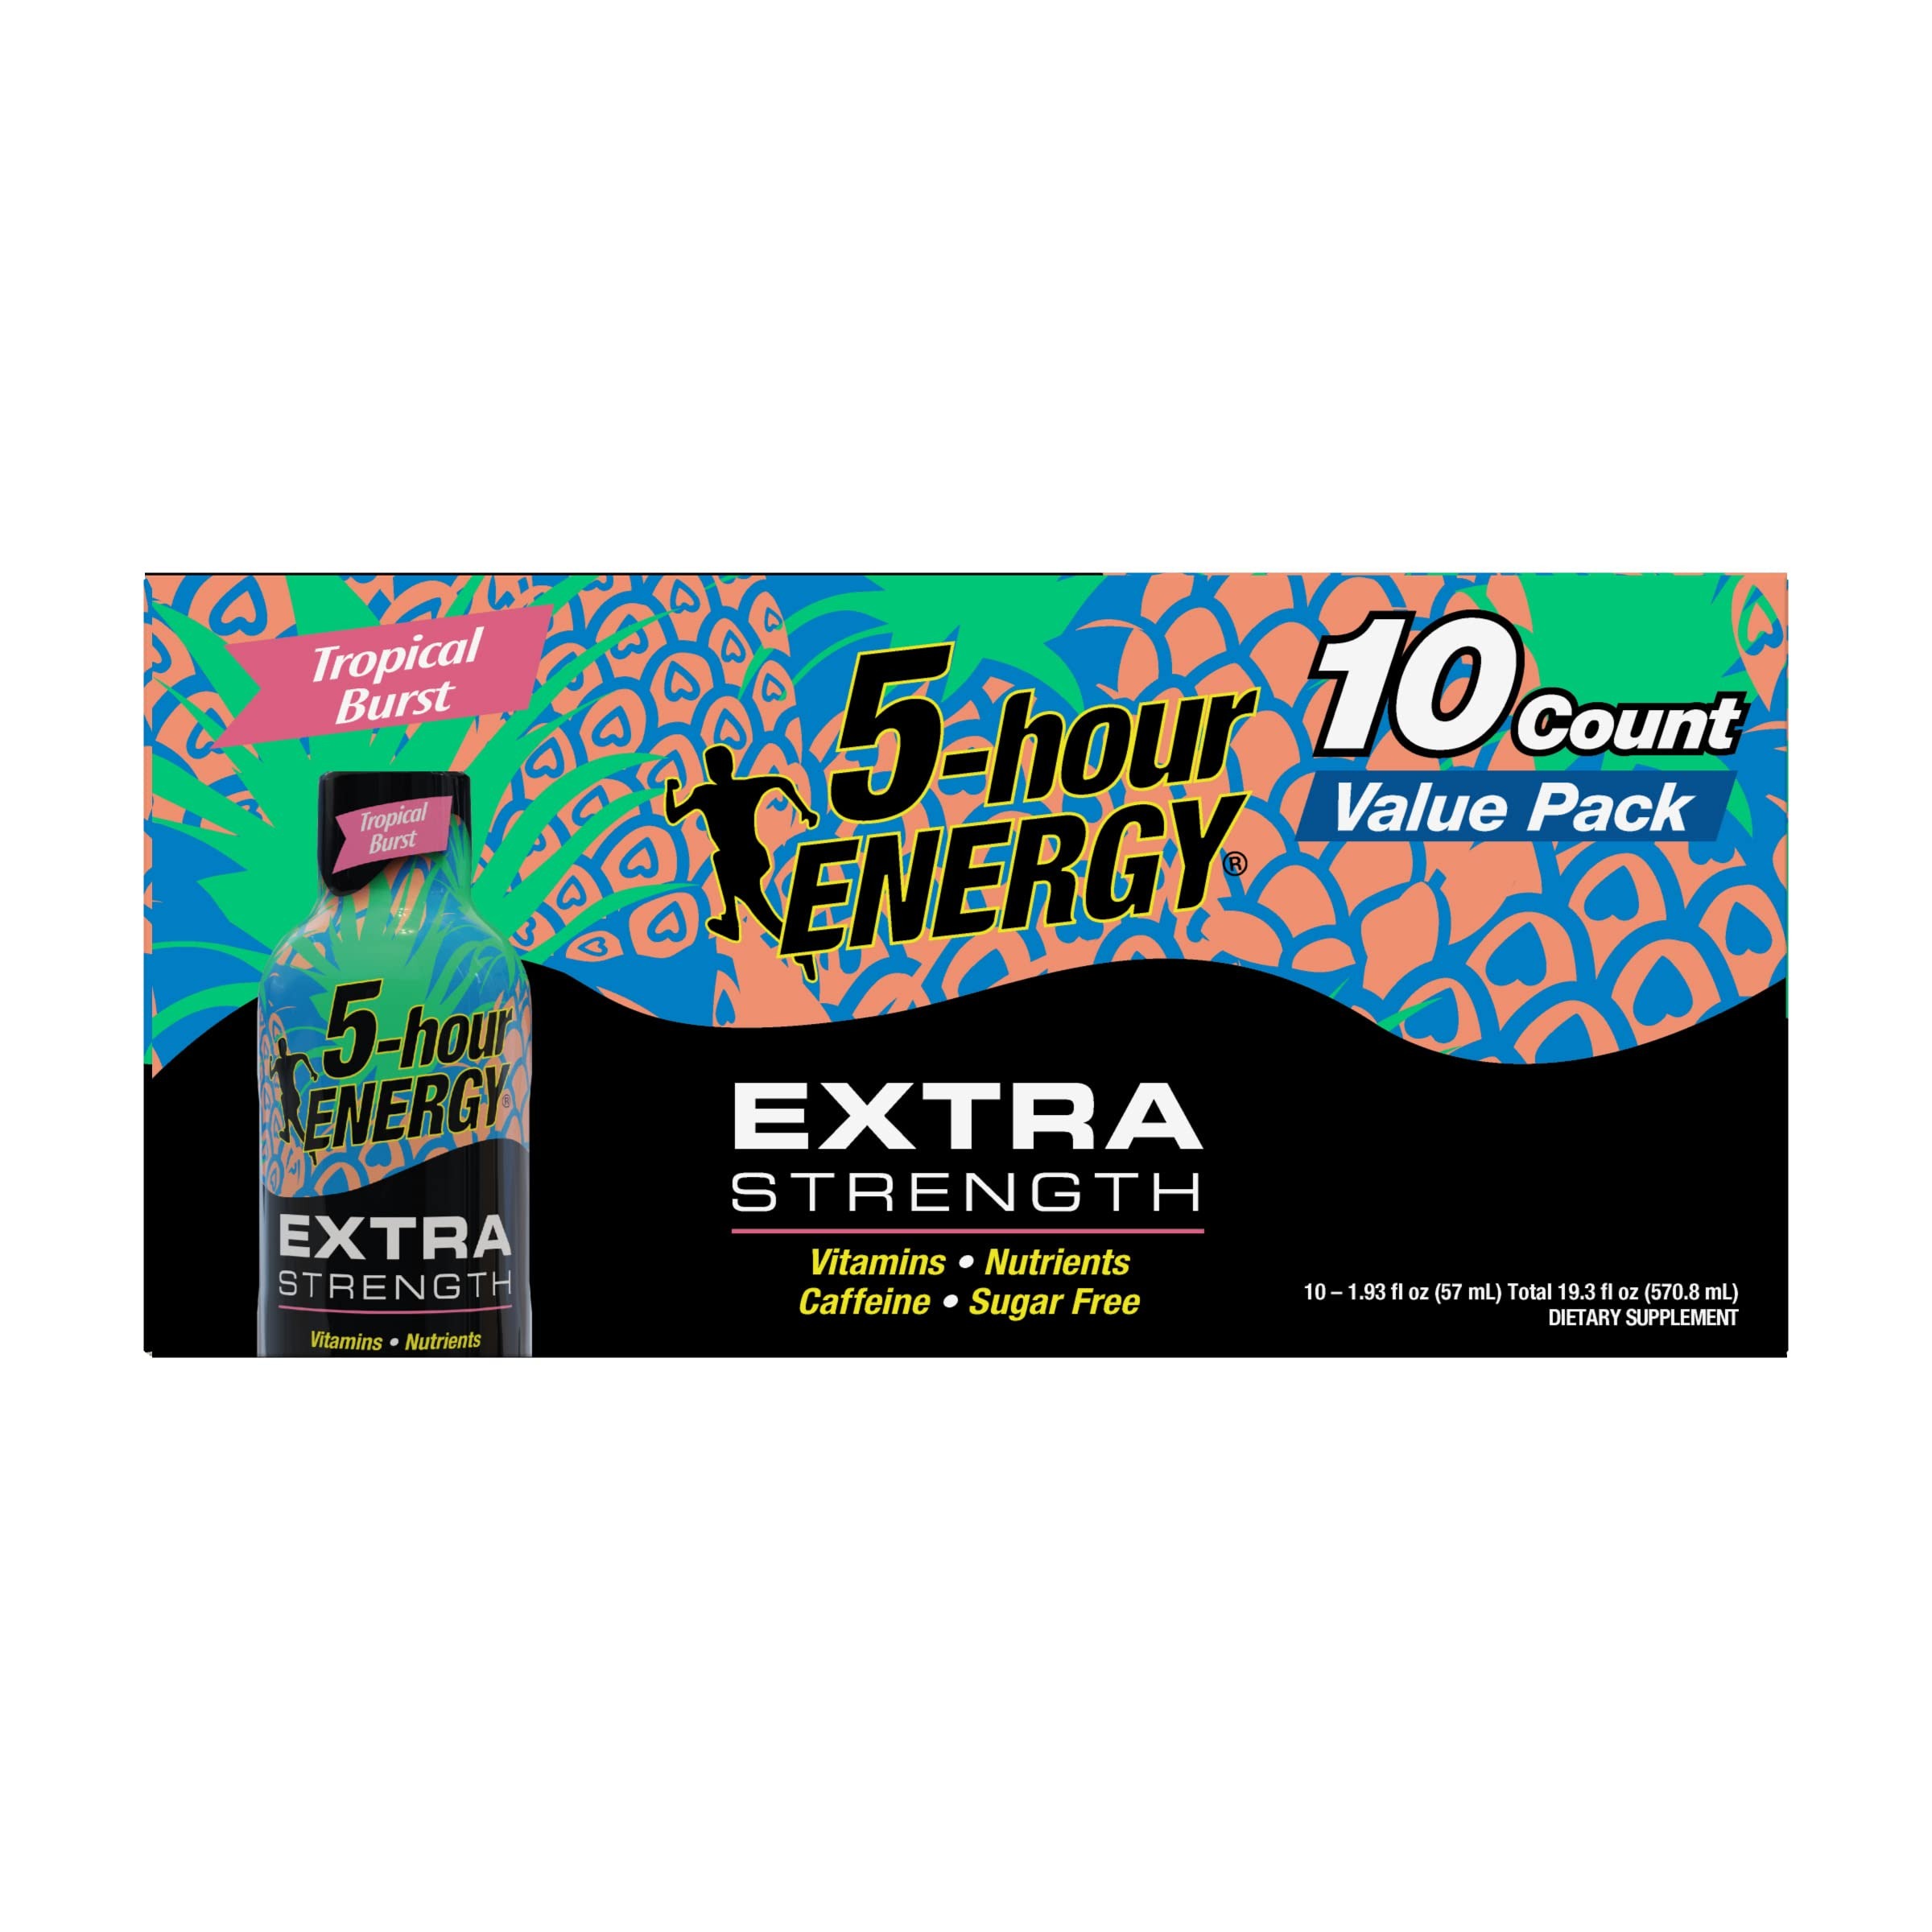
Item Name: 5-hour Energy, Shot Extra Strength, Tropical Burst, 1.93 Fl Oz, 10 Count
Bullet Point: Energy Shot, Extra Strength, Tropical Burst, Value Pack
Product Description: Energy Endurance Hydration
Value: 19.3
Unit: Fl Oz

Price: 27.69